Sveti Rok Tunnel

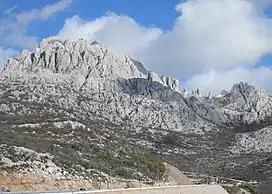
The Sveti Rok Tunnel transverses the Velebit

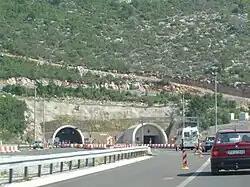
Southern entrance of the tunnel before the second tube was opened

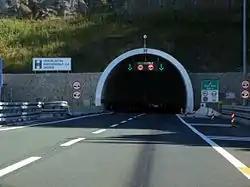
North entrance of the tunnel

The Sveti Rok Tunnel is a road tunnel in Lika, Croatia. It is long and passes through the Velebit mountains. The tunnel runs between the Sveti Rok and Rovanjska exits on the A1 highway (Zagreb–Dubrovnik); eponymous villages are located near the tunnel's northbound and southbound entrances respectively.